Xu Yousheng

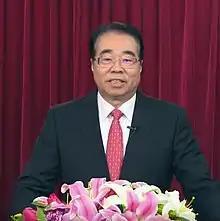
Xu in 2020

Xu Yousheng (born August 1957) is a Chinese politician. He is a representative of the 19th National Congress of the Chinese Communist Party and a member of the 19th Central Committee of the Chinese Communist Party.